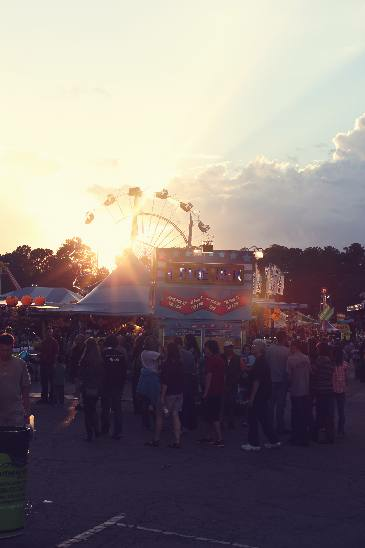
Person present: Yes